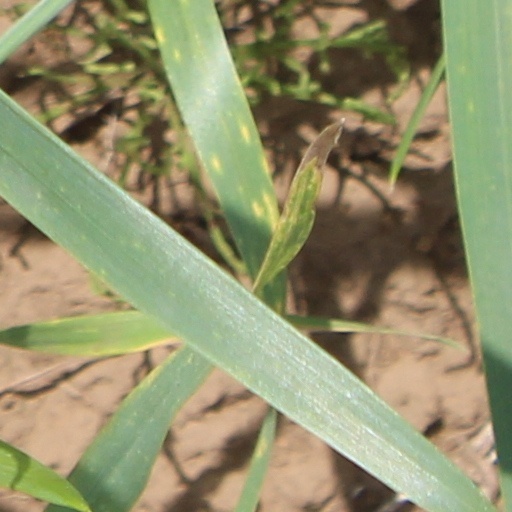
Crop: wheat